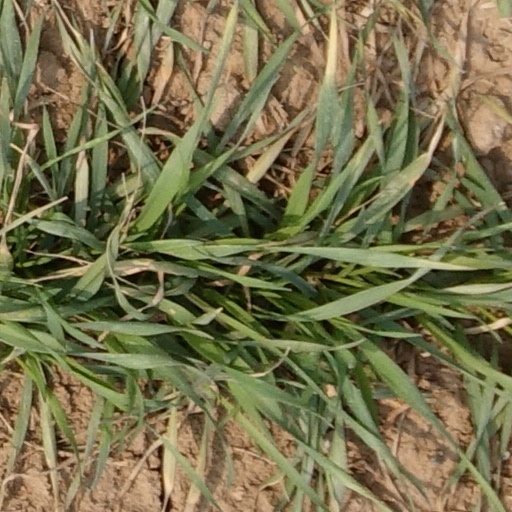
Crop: wheat